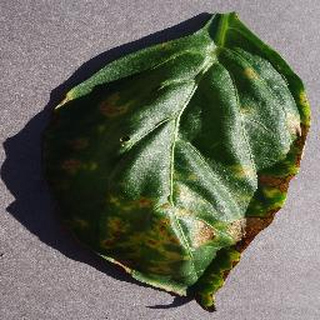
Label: bell_pepper_bacterial_spot